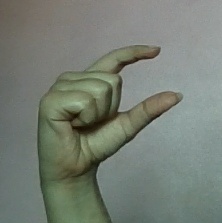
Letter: dal